Artista Academy

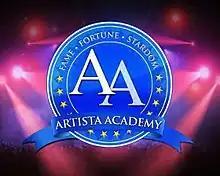
Title card featuring the show logo and slogan

Artista Academy is a Philippine television reality competition show broadcast by TV5. Hosted by Cesar Montano and Marvin Agustin, it aired from July 30 to October 27, 2012, replacing "" and "Super Sine Prime" and was replaced by "The Amazing Race Philippines". The show aims to find new talented actors and actresses, with worth of prizes and an artist management contract at stake. The show had its one-time Grand Audition at the Smart Araneta Coliseum on June 19, 2012, for all aspirants between 16 and 22 years old.